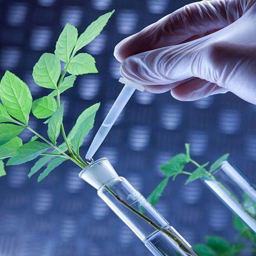
researcher doing the test on the plant